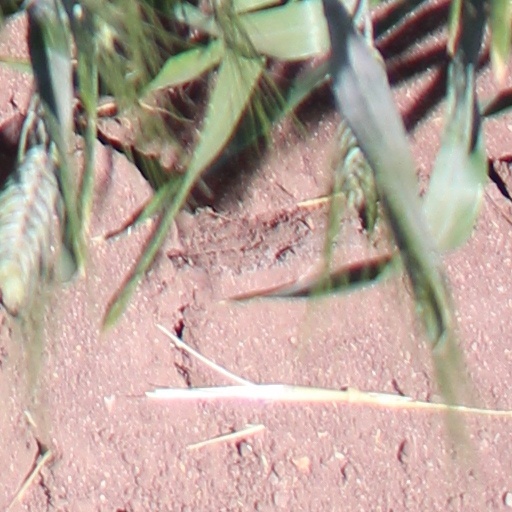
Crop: wheat